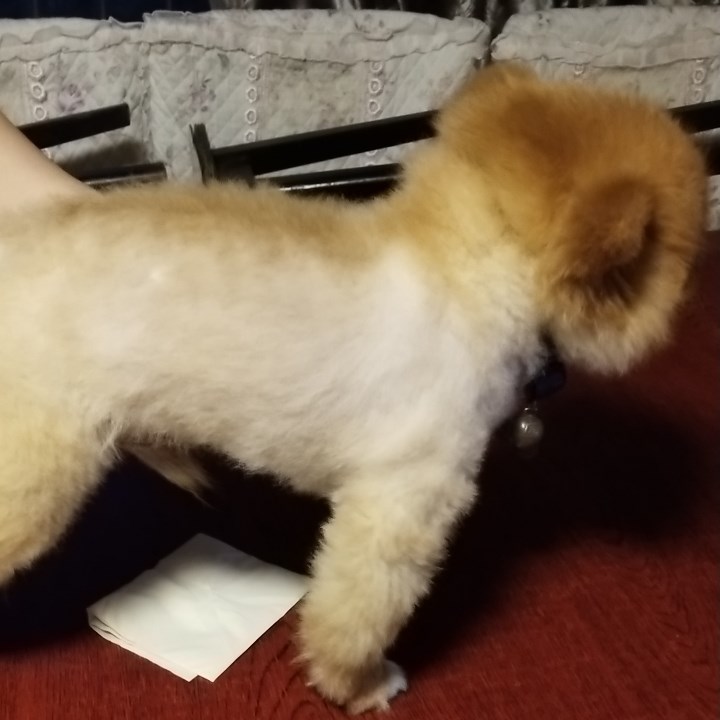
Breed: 1936-n000005-Pomeranian